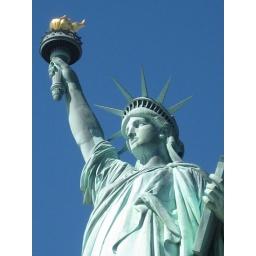
I lift my lamp beside the golden door!